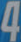
Number: 4